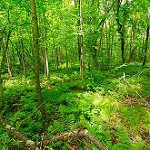
Label: forest